Levant

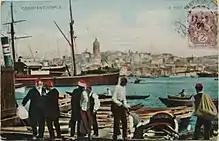
1909 postcard depicting Ottoman Constantinople and bearing a French stamp inscribed "Levant"

In early 19th-century travel writing, the term sometimes incorporated certain Mediterranean provinces of the Ottoman Empire, as well as independent Greece (and especially the Greek islands). In 19th-century archaeology, it referred to overlapping cultures in this region during and after prehistoric times, intending to reference the place instead of any one culture. The French mandate of Syria and Lebanon (1920–1946) was called the Levant states.